Death of Alan Kurdi

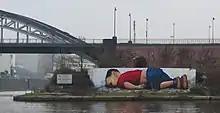
Mural of Alan Kurdi in Frankfurt am Main

Green Party leader Elizabeth May criticized Stephen Harper's response to the crisis, noting the difficulty of sponsoring a refugee in Canada. On the Green Party website, May accused the government of lacking credibility on the issue, "having failed to honor previous [refugee] announcements".